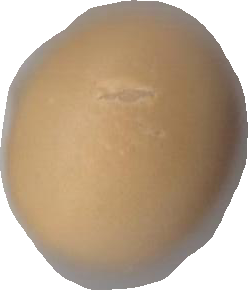
Variety: Dega